M151 ¼-ton 4×4 utility truck

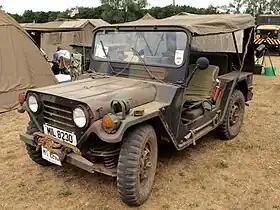
The M151 A2, first introduced in 1968.

The Ford M151, or officially: Truck, Utility, ¼-Ton, 4×4, was the successor to the Korean War M38 and M38A1 Jeep Light Utility Vehicles. Despite being a clean-sheet redesign, it almost completely retained the same vehicle concept, dimensions and weight. But contrary to all prior U.S. -ton jeeps, based on the 1941, World War II Willys designs, the M151 has a unitary body and frame, and pioneered replacing leaf-sprung rigid, live axles front and fear, with all-around independent suspension and coil springs. The M151's four inches (10 cm) increased wheelbase, and 2 inch (5 cm) wider body and tracks, combined with the benefits of its integrated body, gave just enough extra space than the cramped prior jeeps, as well as a more planted stance, with greater side-slope stability.